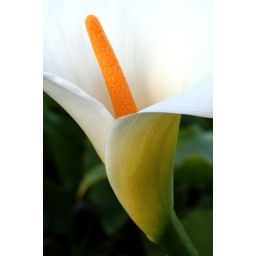
More flower photos from my trip to the West coast in March.